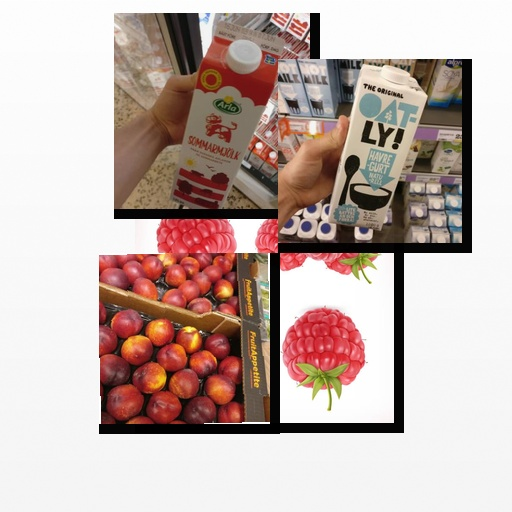
Food items: nectarine, oat_yogurt, milk, raspberry